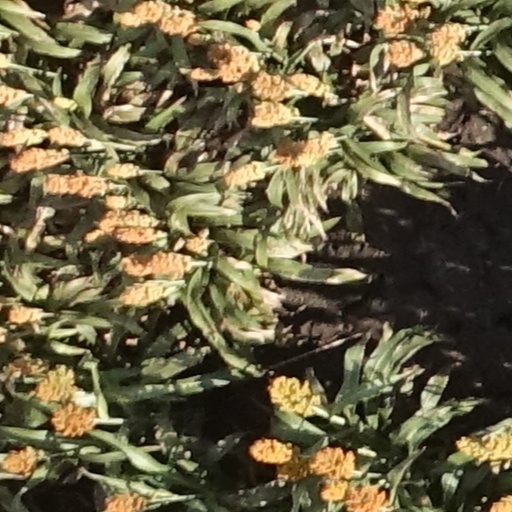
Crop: sorghum